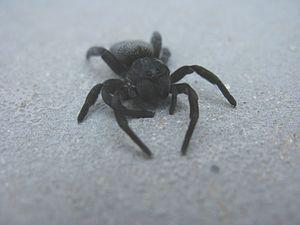
Gandanameno est un genre d'araignées aranéomorphes de la famille des Eresidae.
Dresserus est un genre d'araignées aranéomorphes de la famille des Eresidae.